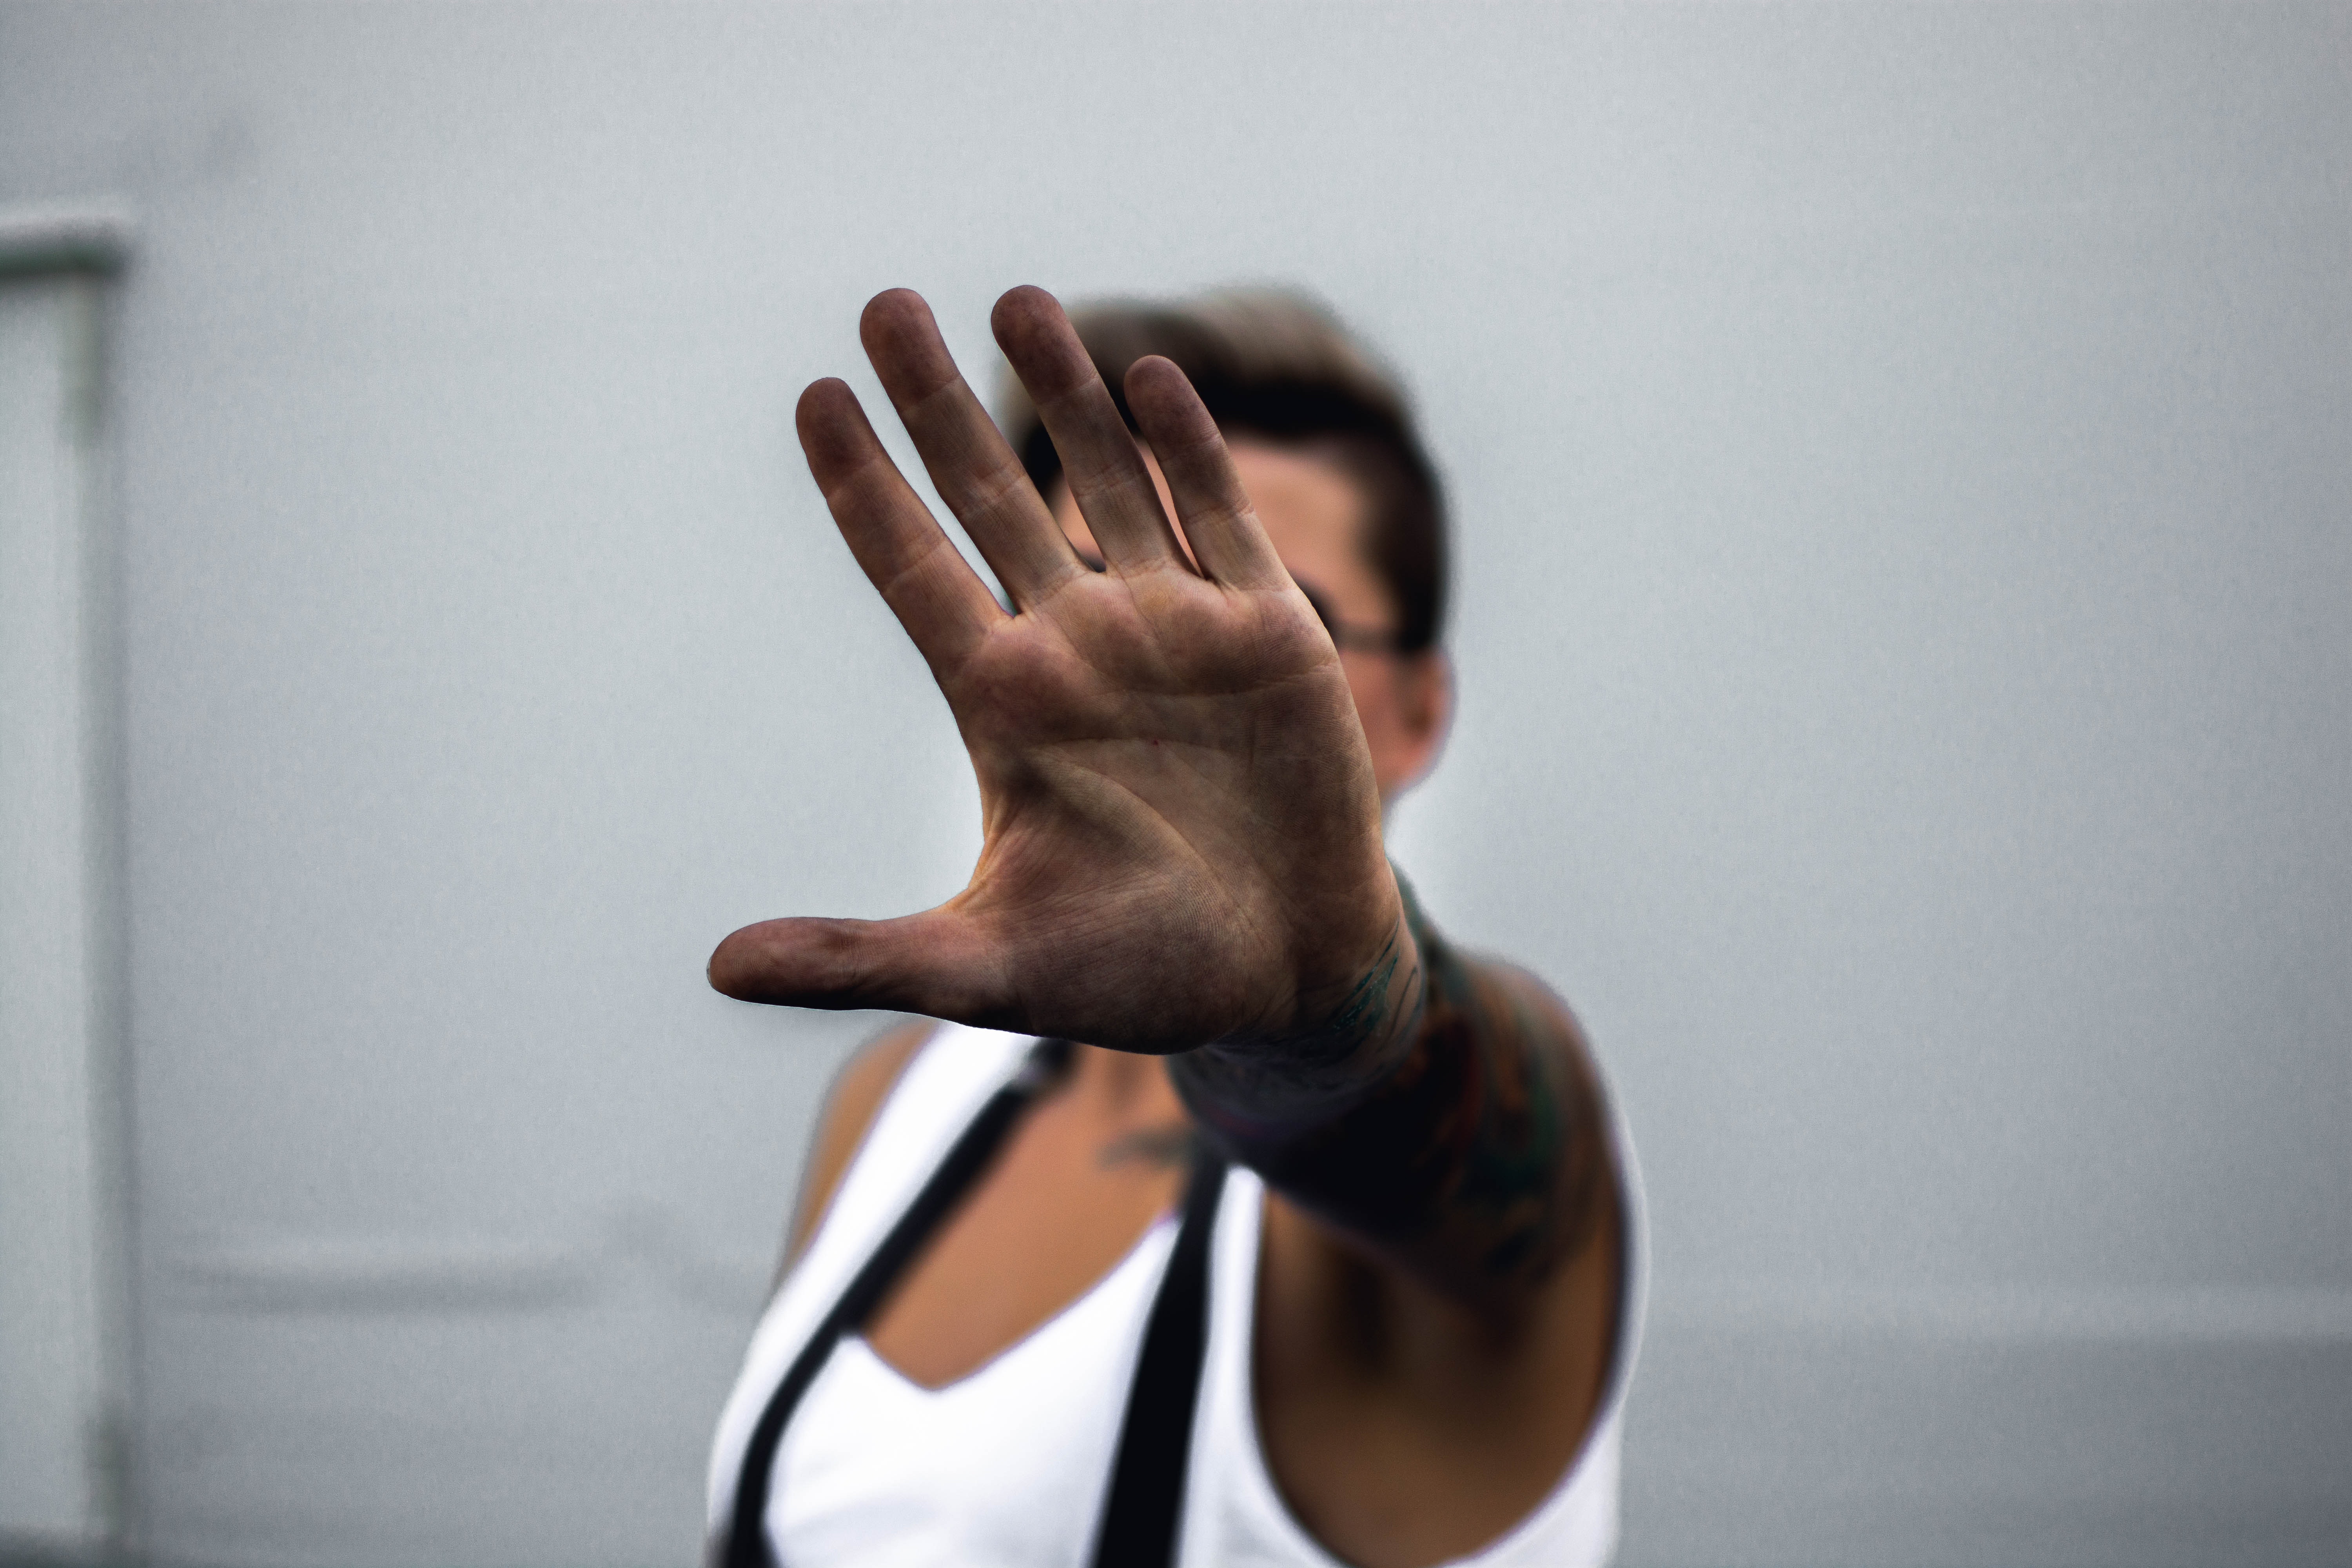
hand, arm, finger, shoulder, joint, human body, gesture, leg, wrist, thumb, muscle, photography, elbow, sign language, physical fitness